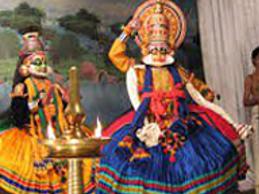
Dance form: kathakali